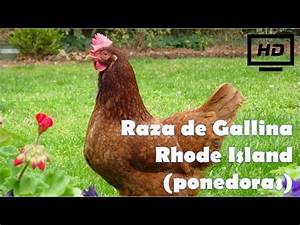
Label: gallina